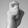
ASL letter: X